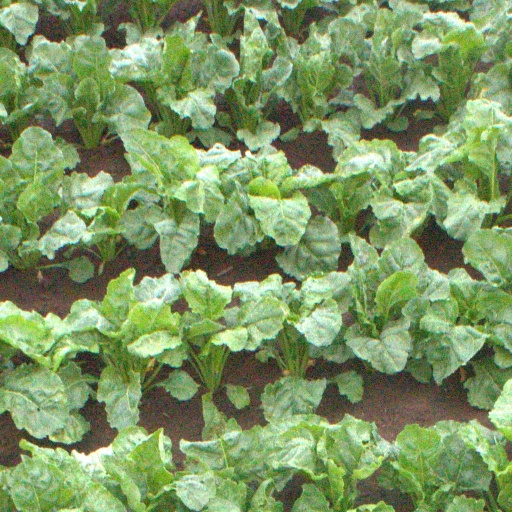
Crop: sugar beet